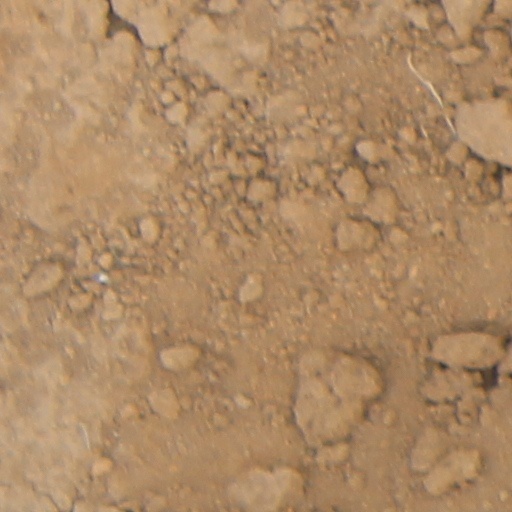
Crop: wheat